Emine Demir

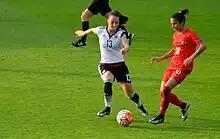
Emine Demir (#18) playing for Turkey national team at the UEFA Women's Euro 2017 qualifying Group 5 match against Germany in Istanbul, Turkey

Emine Demir was admitted to the Turkey girls' U-17 team to play at the 2009 UEFA Women's Under-17 Championship – Group 5 matches. She debuted in the game against Faroe Islands on October 23, 2008.